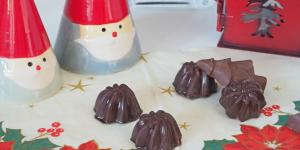
bombones caseros de chocolate y almendras